Sky position (RA, Dec in degrees): 35.901, 0.2257
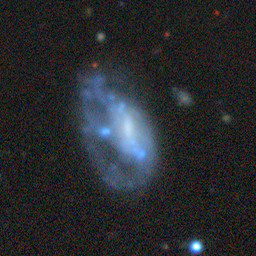
Galaxy morphology: Disturbed Galaxies